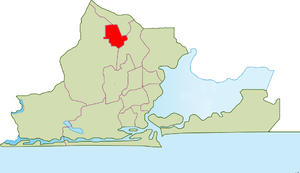
Agege est une zone de gouvernement local de l'État de Lagos au Nigeria.